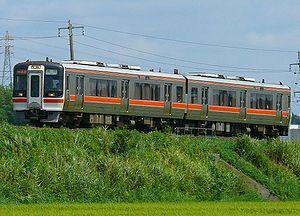
La ligne principale Takayama est une ligne ferroviaire des compagnies JR Central et JR West au Japon. Cette ligne relie directement l'aire urbaine de Nagoya à la région de Hokuriku, suivant pendant une grande partie de son parcours le fleuve Kiso. La ligne dessert les sites touristiques de l'ancienne province de Hida, comme les sources chaudes de Gero, la ville de Takayama ou le village de Shirakawa-gō.